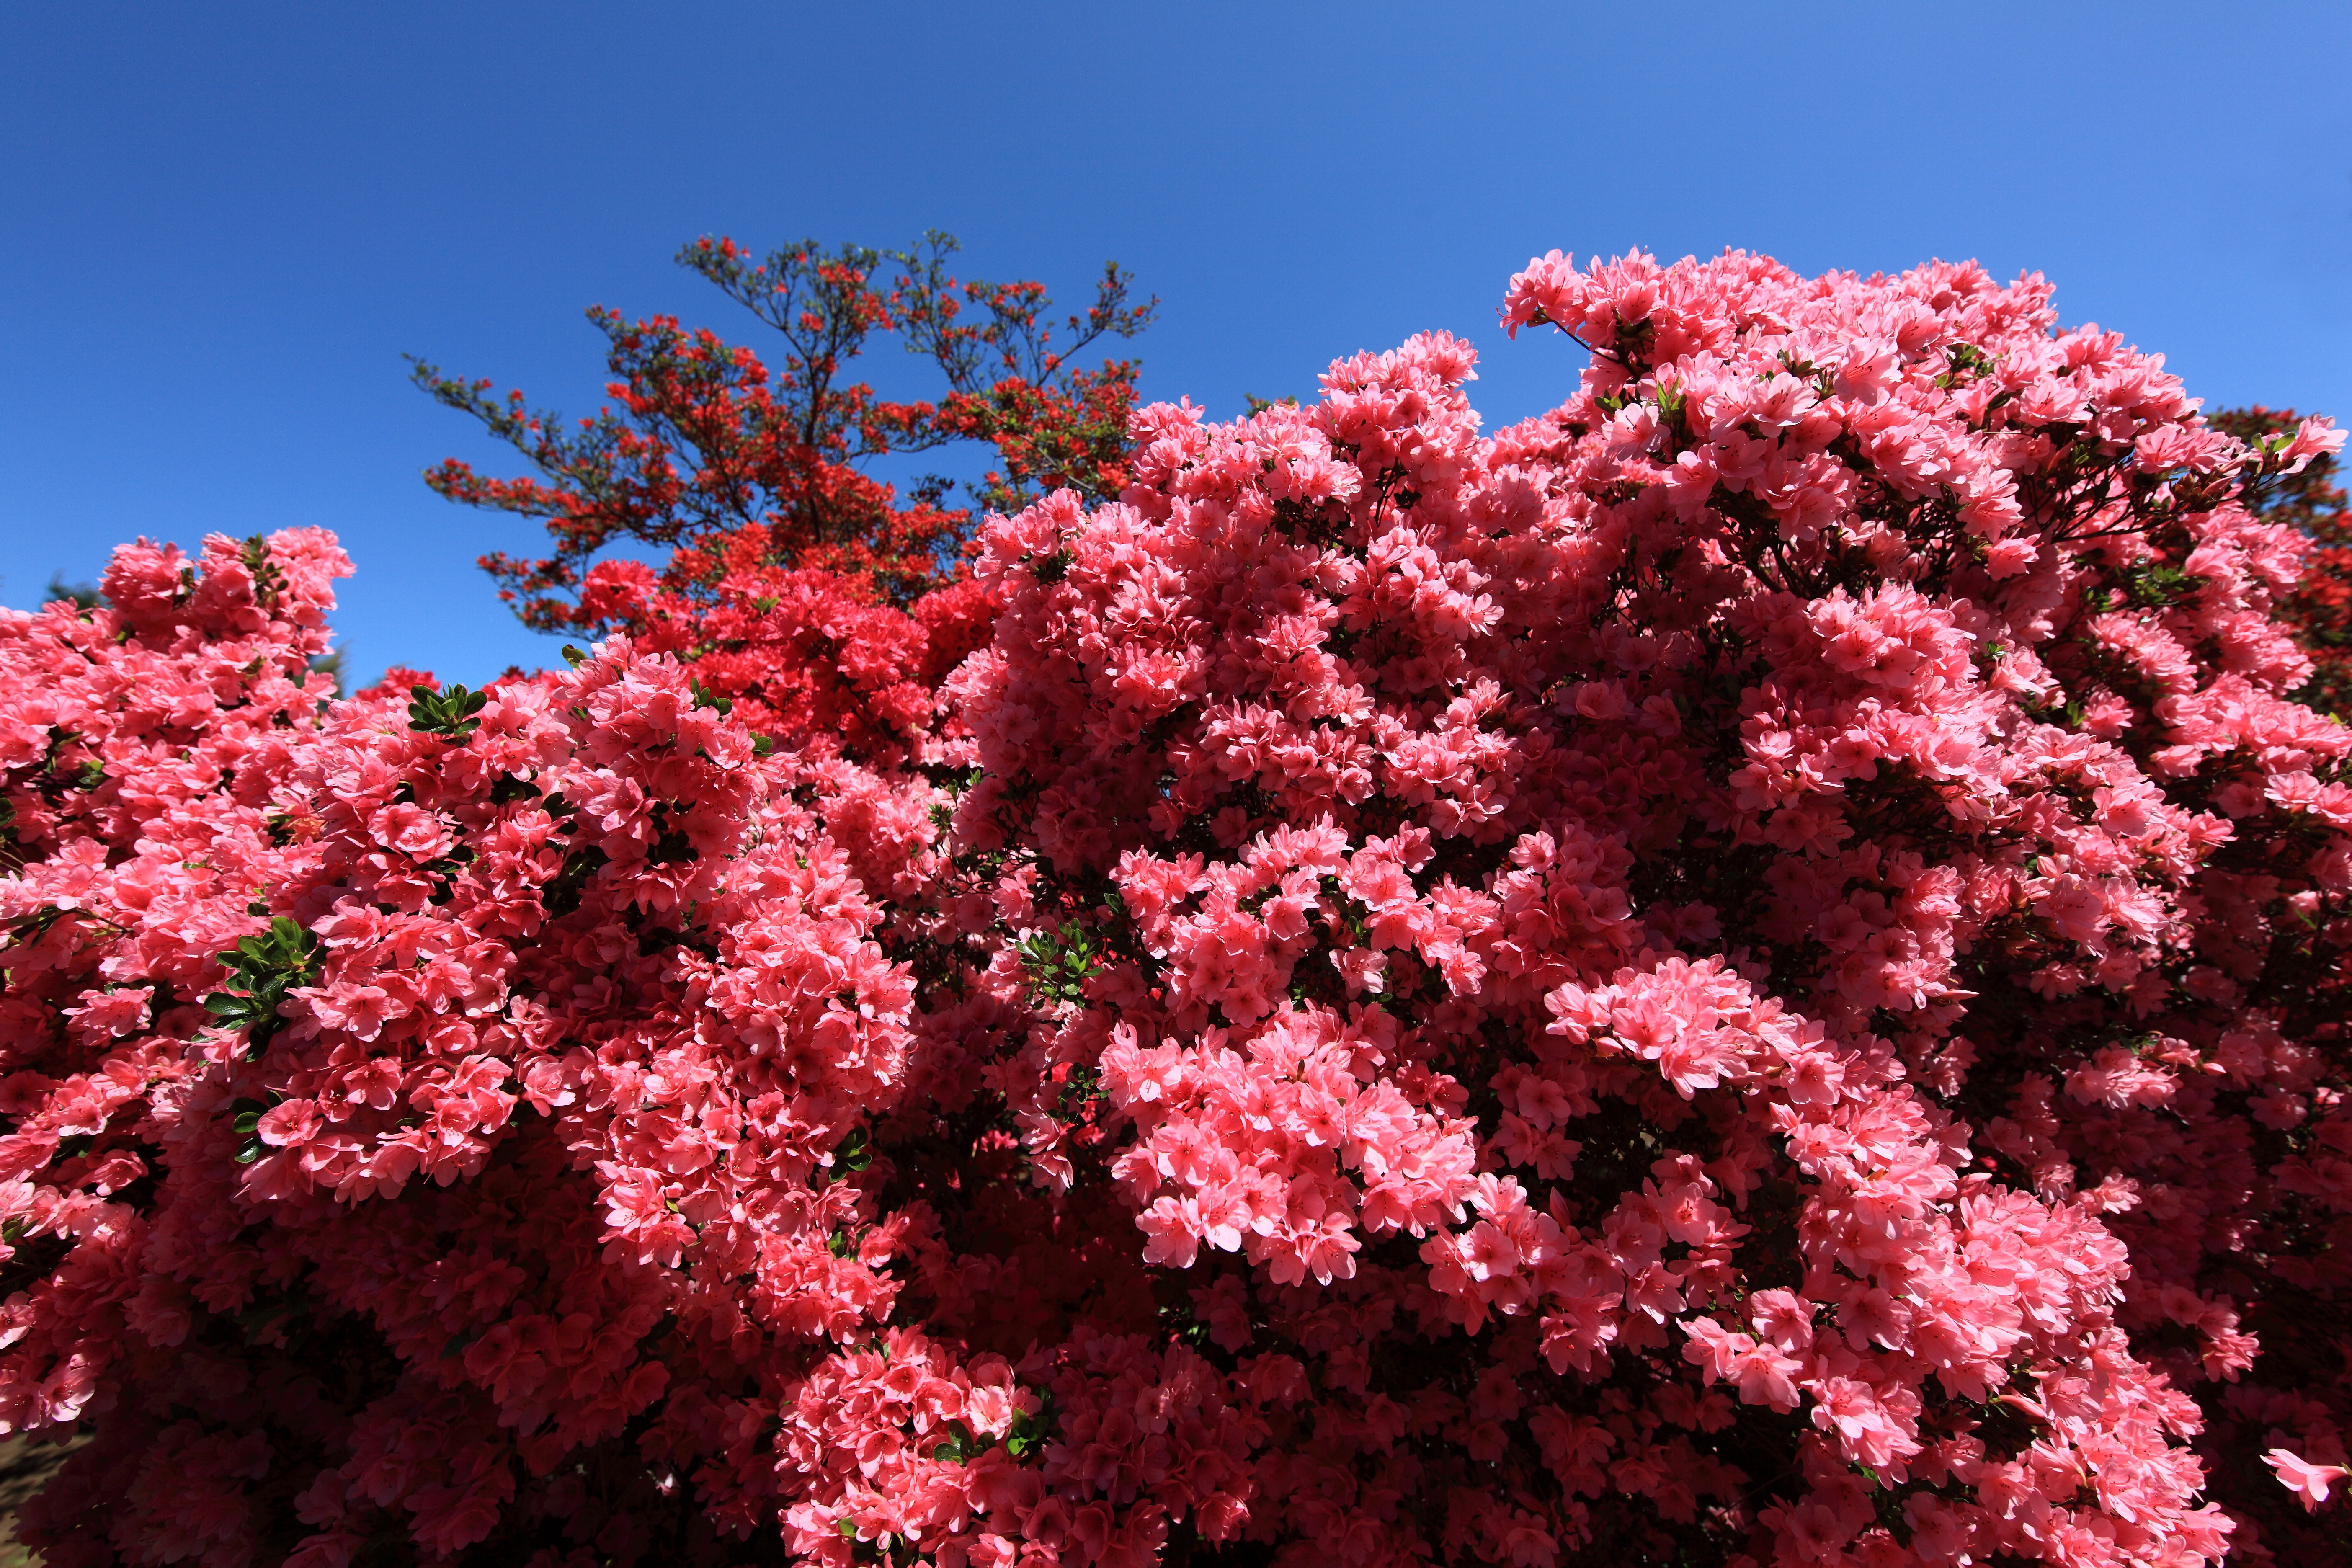
tree, branch, blossom, plant, leaf, flower, high, red, flora, cherry blossom, shrub, 5d, hires, markii, hi, res, resolution, azalea, flowering plant, woody plant, land plant